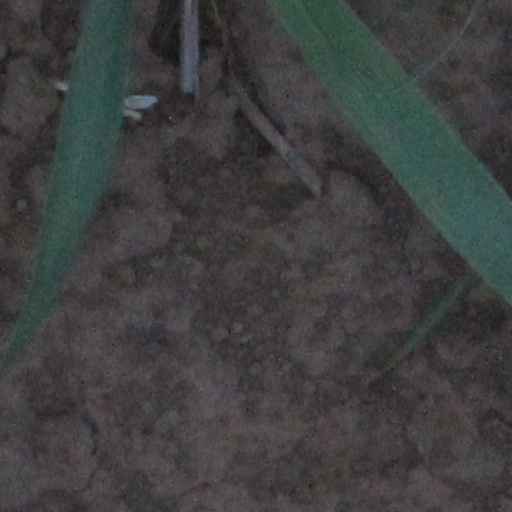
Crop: wheat